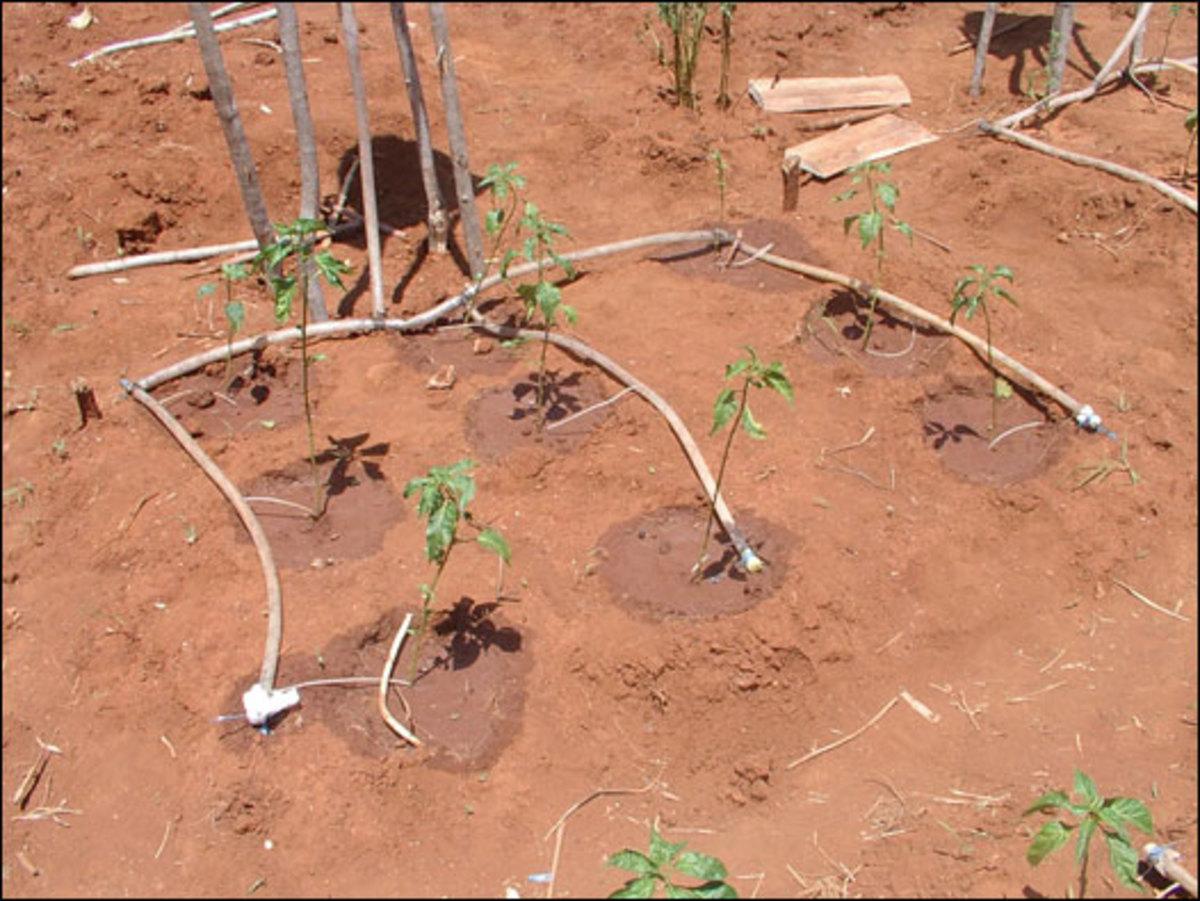
Eneo kubwa la wazi linalotumika kama shamba, likiwa limepandwa mimea mbalimbali kwa kufuata mfumo wa kisasa wa umwagiliaji wa kumwaga maji kwa matone kwenye shina la zao hilo tu.